Juno Beach

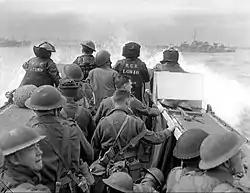
Canadian troops moving towards Juno

Though the 7th Canadian Infantry Brigade was scheduled to land on Mike Sector at 07:35, rough seas and poor craft co-ordination pushed this time back by ten minutes. Two assault companies of the Royal Winnipeg Rifles, one assault company of the Canadian Scottish Regiment, and one squadron of the 1st Hussars were to land on "Mike Red" and also on "Mike Green", while the Regina Rifle Regiment, supported by a second squadron of the 1st Hussars, landed on "Nan Green" sector. The first Winnipegs touched down at 07:49, with the remaining assault companies deploying within seven minutes. The LCAs carrying "B" Company craft were engaged while about 700 yards from shore. Disembarkation had to be done under direct fire and, in consequence, heavy casualties were sustained by this company while landing. The strongpoint in this area consisted of three casemates and twelve machine-gun emplacements. This left the infantry the grim prospect of clearing it by direct assault. "B" company was unable to advance further without armoured support. The Hussars' "A" Squadron launched from the beach, but would not be fully deployed until a full six minutes after the Winnipegs were ashore. To their west, "D" Company faced less defensive fire, as it was clear of the strongpoint. The company easily cleared the beach, and went through the barbed wire with light casualties. "A" platoon of the 6th Field Company Royal Canadian Engineers was redirected to clear the minefields facing "D" Company, given that the flail tanks had yet to land. On the far right, "C" Company of the Canadian Scottish Regiment landed with little opposition, and discovered that their objective—a 75 mm gun emplacement—had been destroyed by naval gunfire.